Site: brandenburg
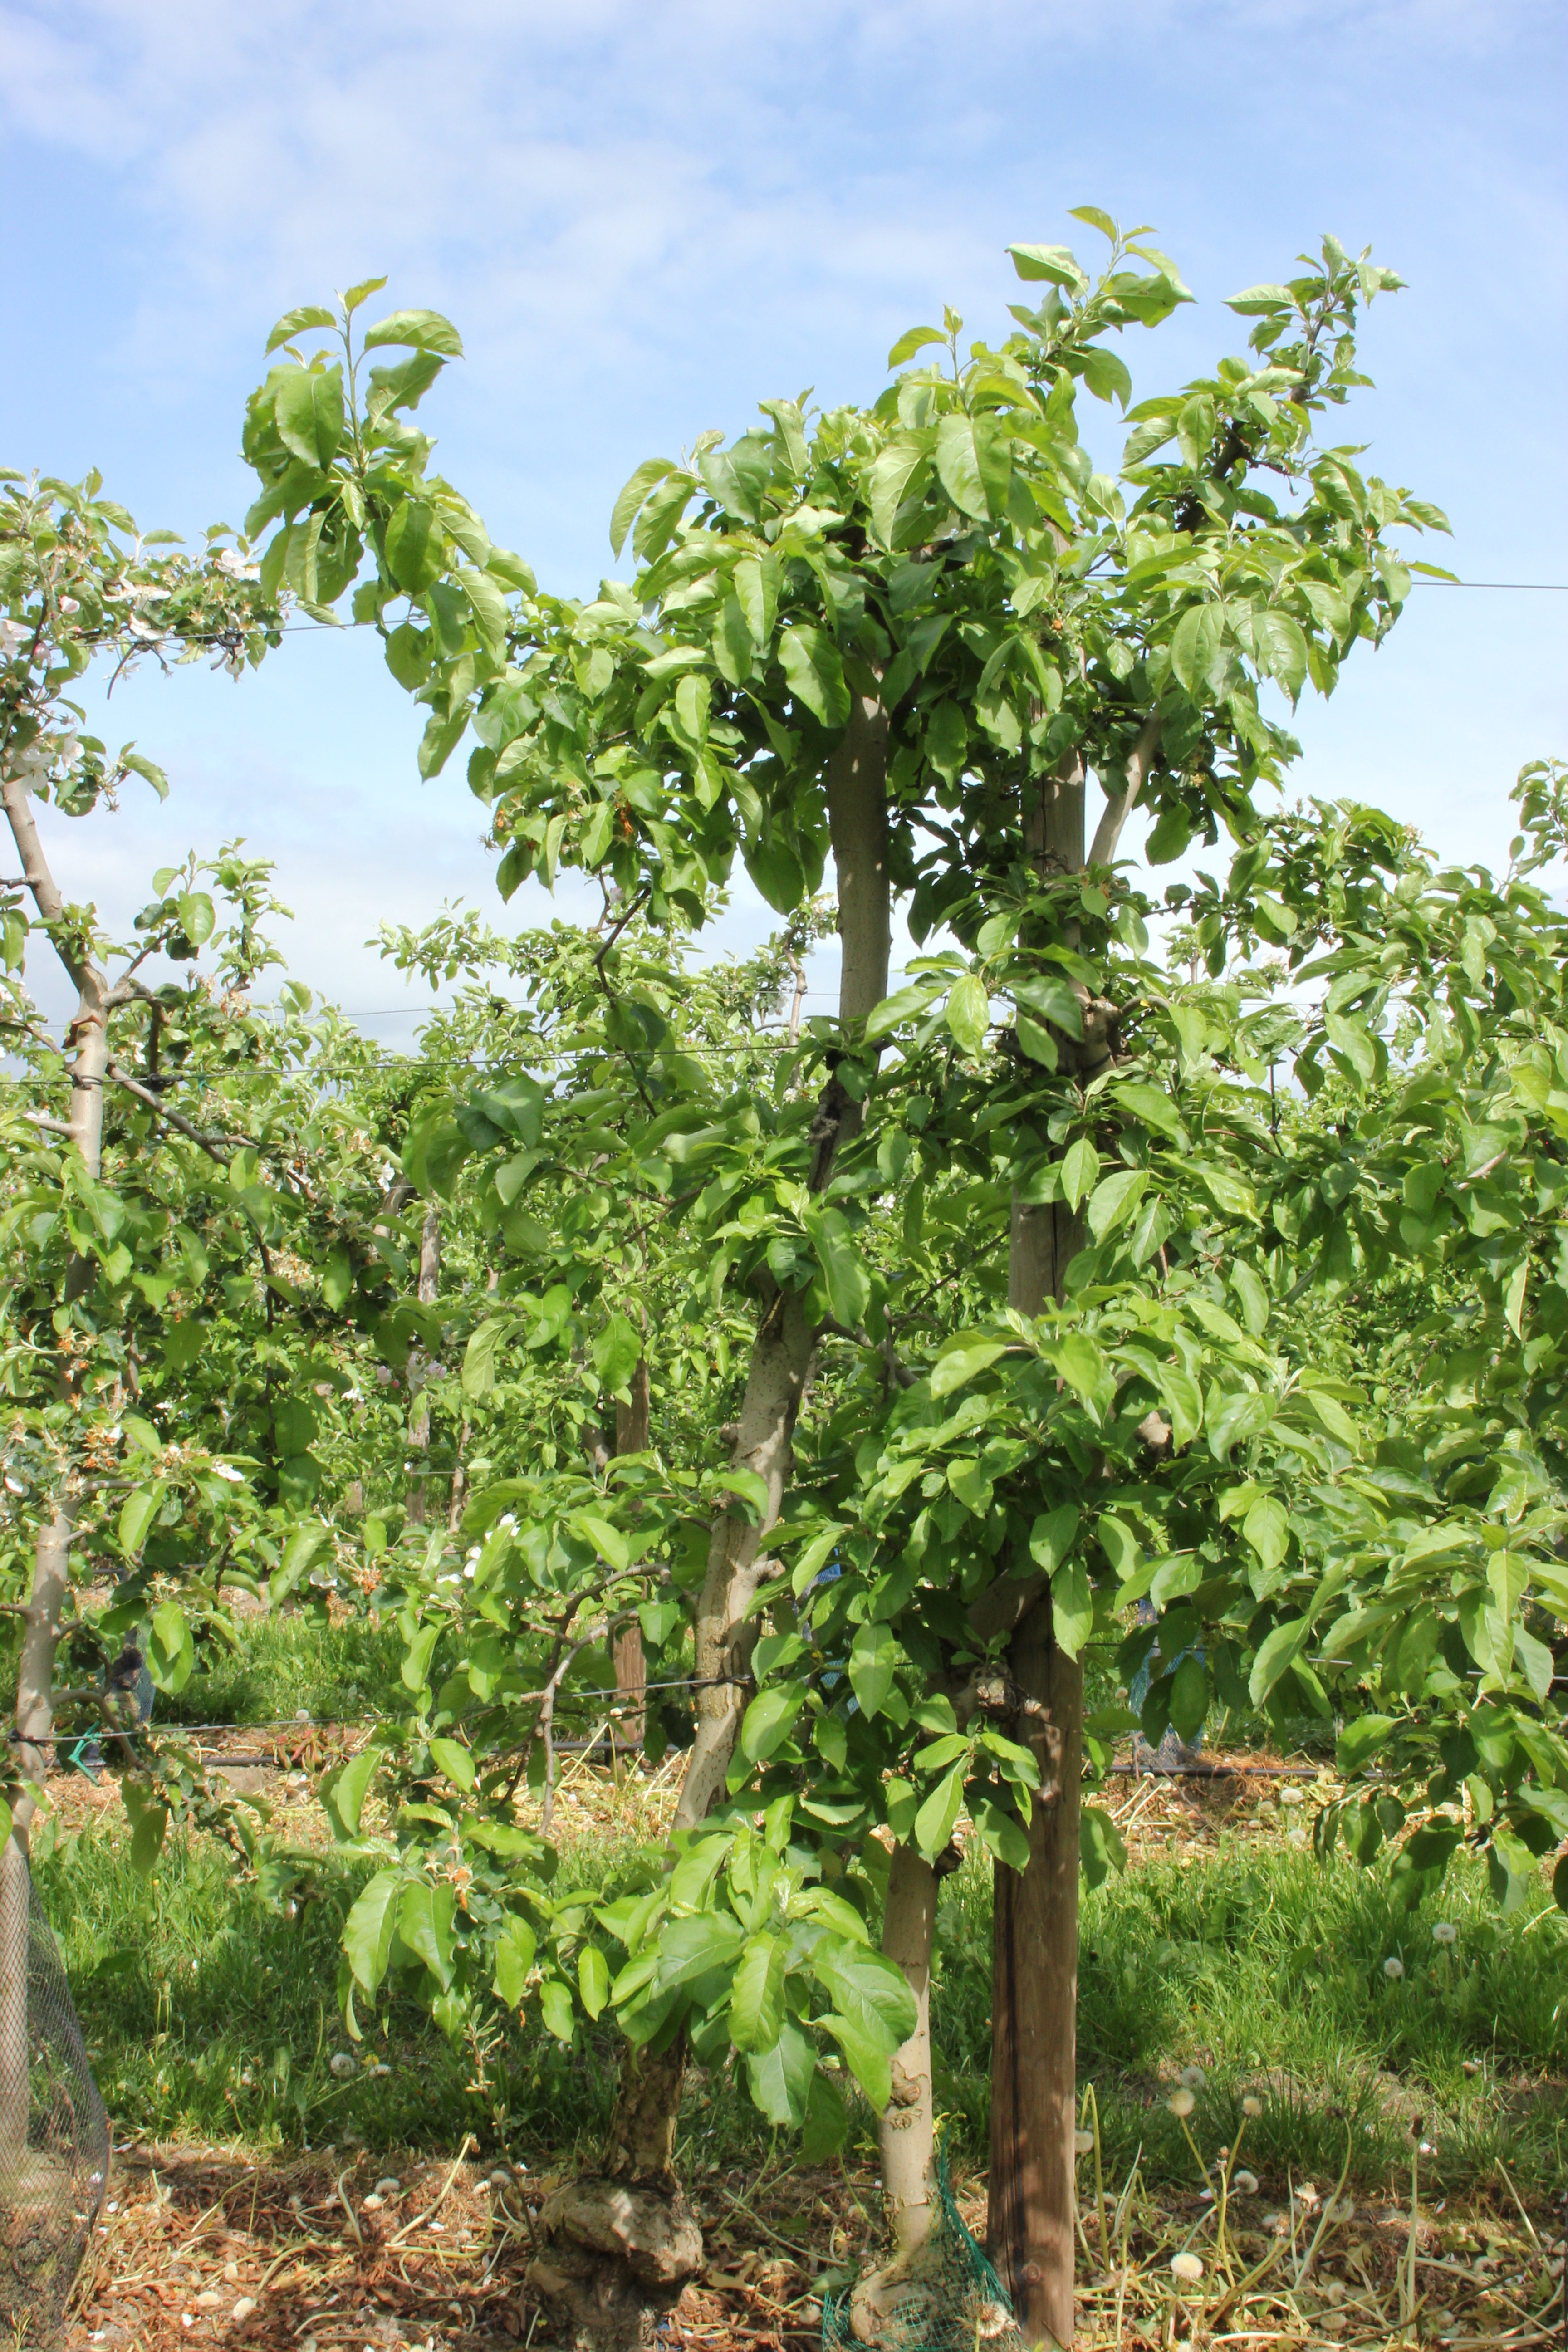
Growth stage (BBCH 67): Flowering